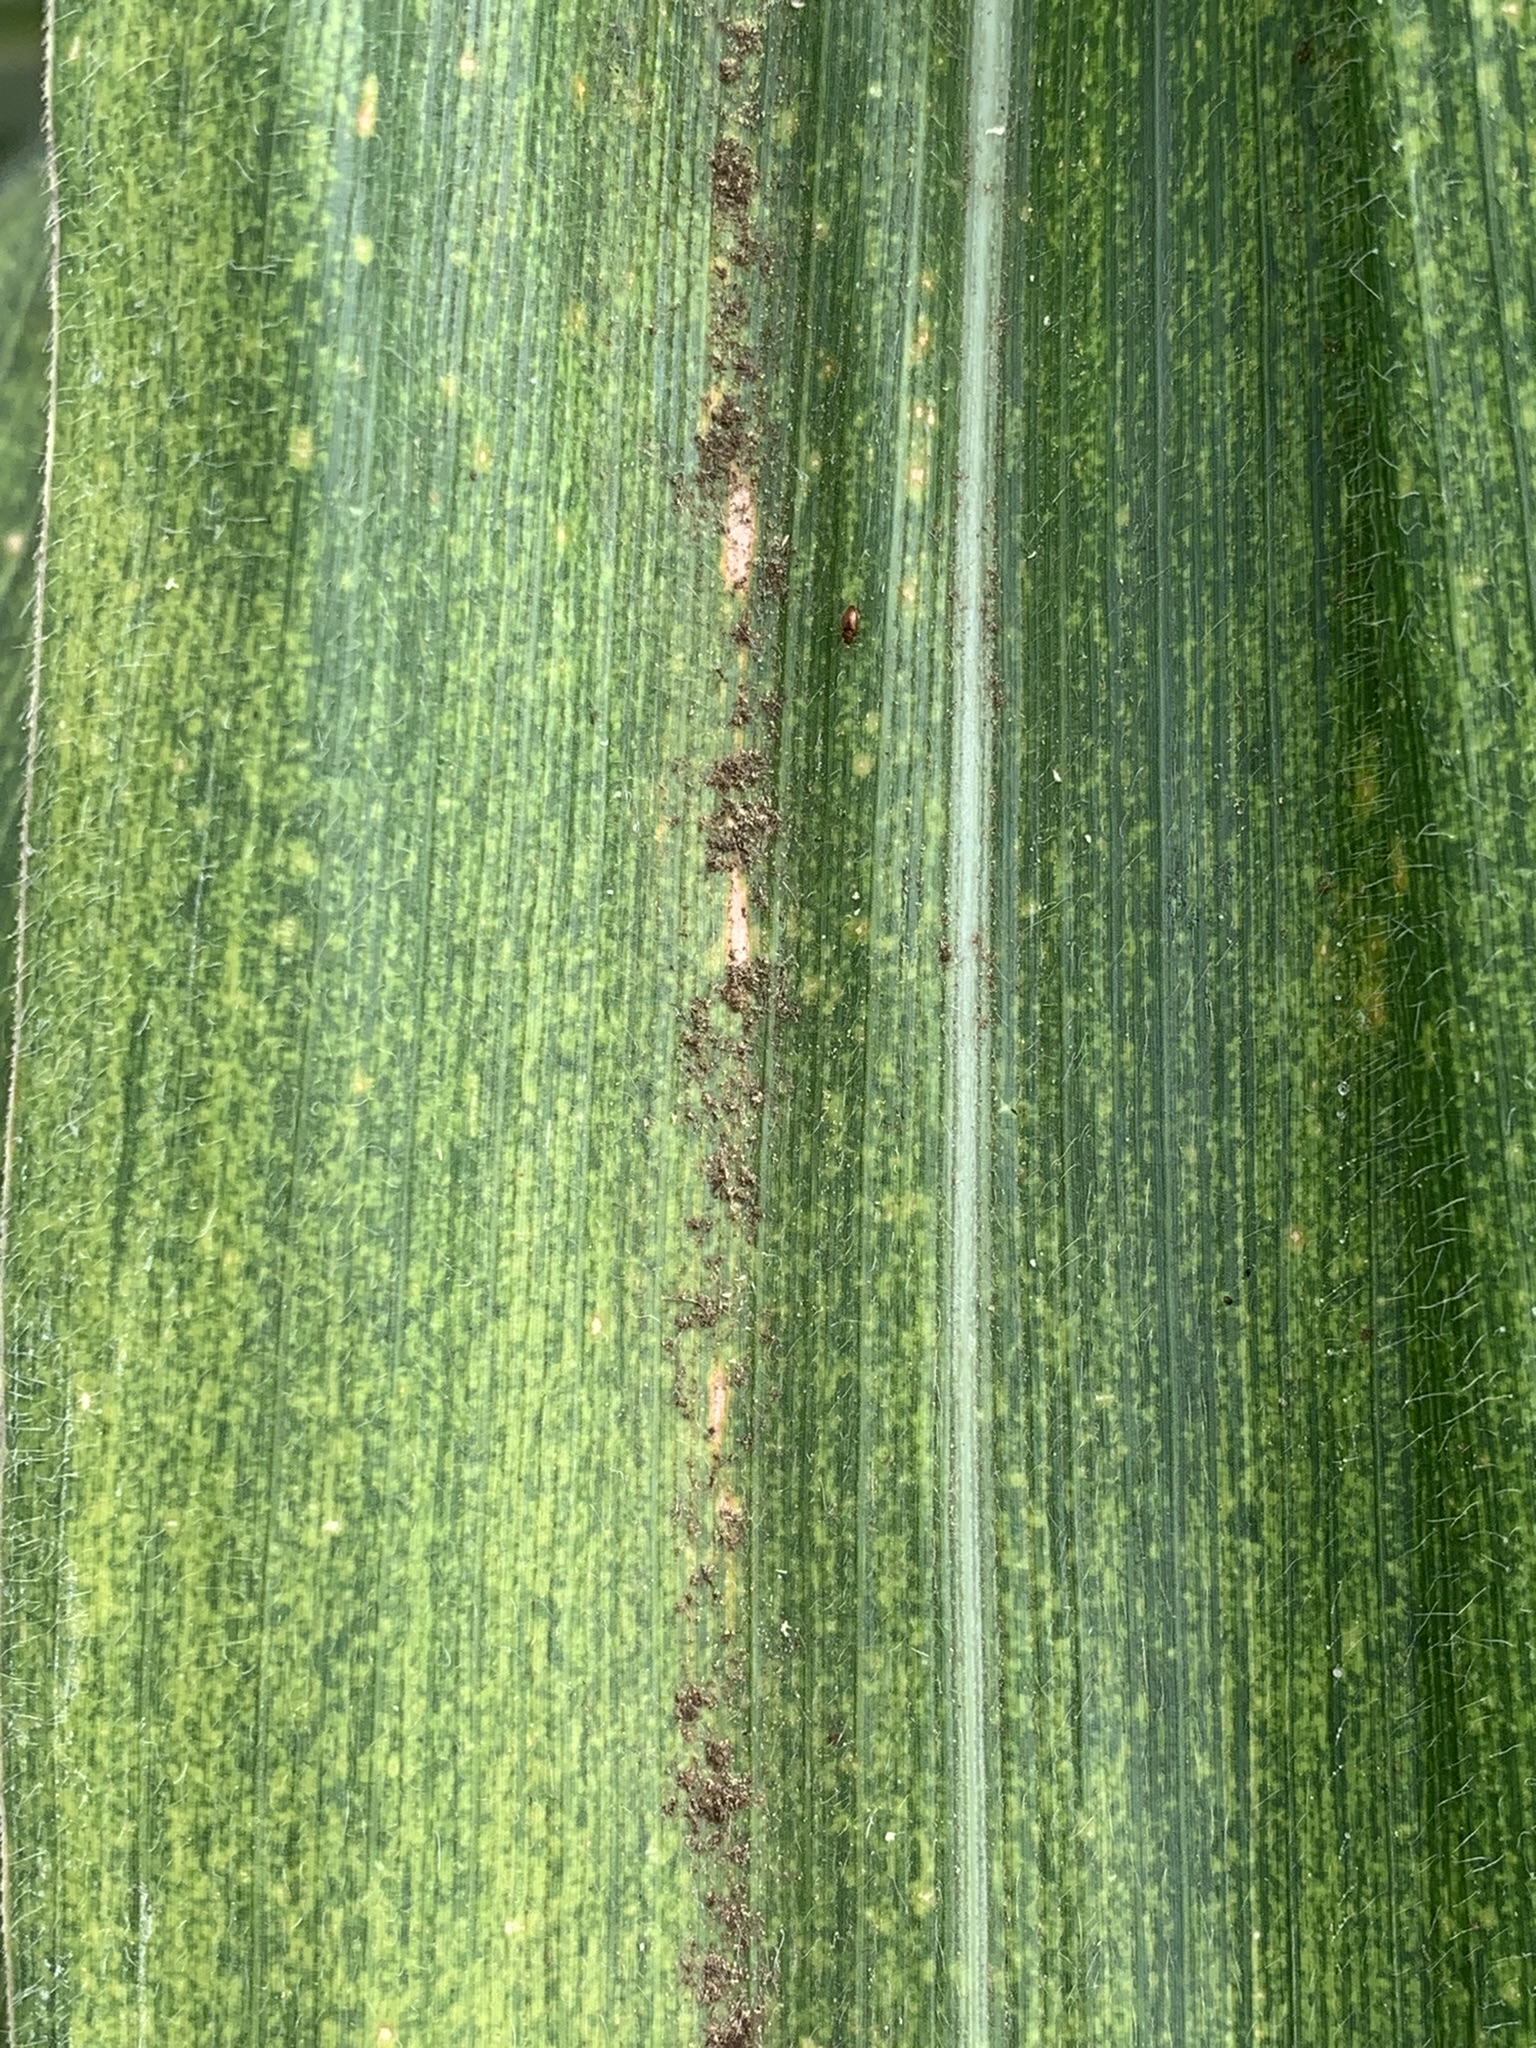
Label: MLN